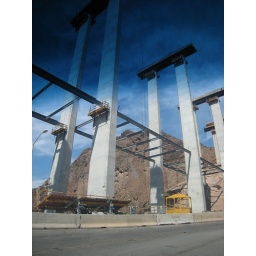
new bridge building over hoover dam